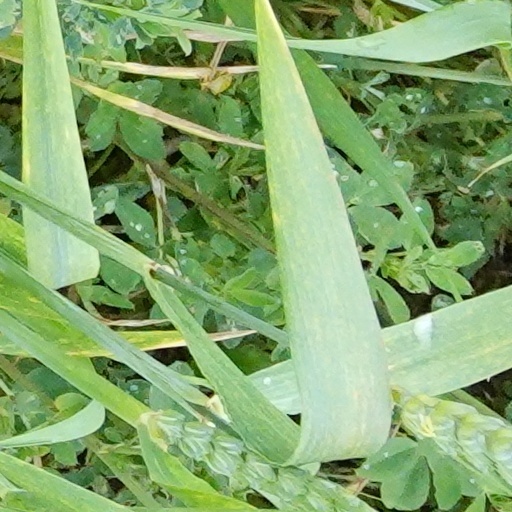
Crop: wheat